Joost van den Vondel

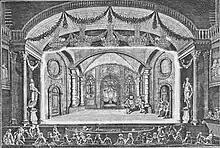
A performance of "Gijsbrecht van Aemstel" in the Stadschouwburg.

Apart from the effect that this event had on Vondel personally, especially with regard to his mental health, it also led him to put his outrage into words; even five years later, in 1625, when he published his play "Palamedes". There probably is no other play in the Dutch literature of the 17th century that sparked so much controversy and conversation. Although the play dealt with a minor story from the Trojan War - namely the betrayal of Palamedes by Odysseus and Diomedes (supported by the commander of the Greeks, Agamemnon) - the story was in reality an allusion on the trial and execution of Johan van Oldenbarnevelt. In the play, the unjust killing of Palamedes represents the unfair trial of Van Oldenbarnevelt, and likewise, the tyrannical Agamemnon represents the dictatorial behavior of Maurice of Orange. Although the play is an allusion, it was never Vondel's intention to conceal the message for his readers, nor were the connotations to Van Oldenbarnevelt a mystery to the contemporary audience; everyone immediately understood what the play was really about. Also the fact that Vondel put his name on the title page and sent a copy of the work to his colleague Constantijn Huygens, indicates that he had no problem to make a statement under his own name. Although this affair eventually led him to be heavily fined by the authorities, his play, however, proved to be widely popular and went through seven editions.